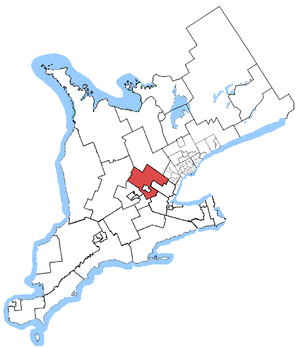
Wellington—Halton Hills est une circonscription électorale fédérale et provinciale en Ontario.